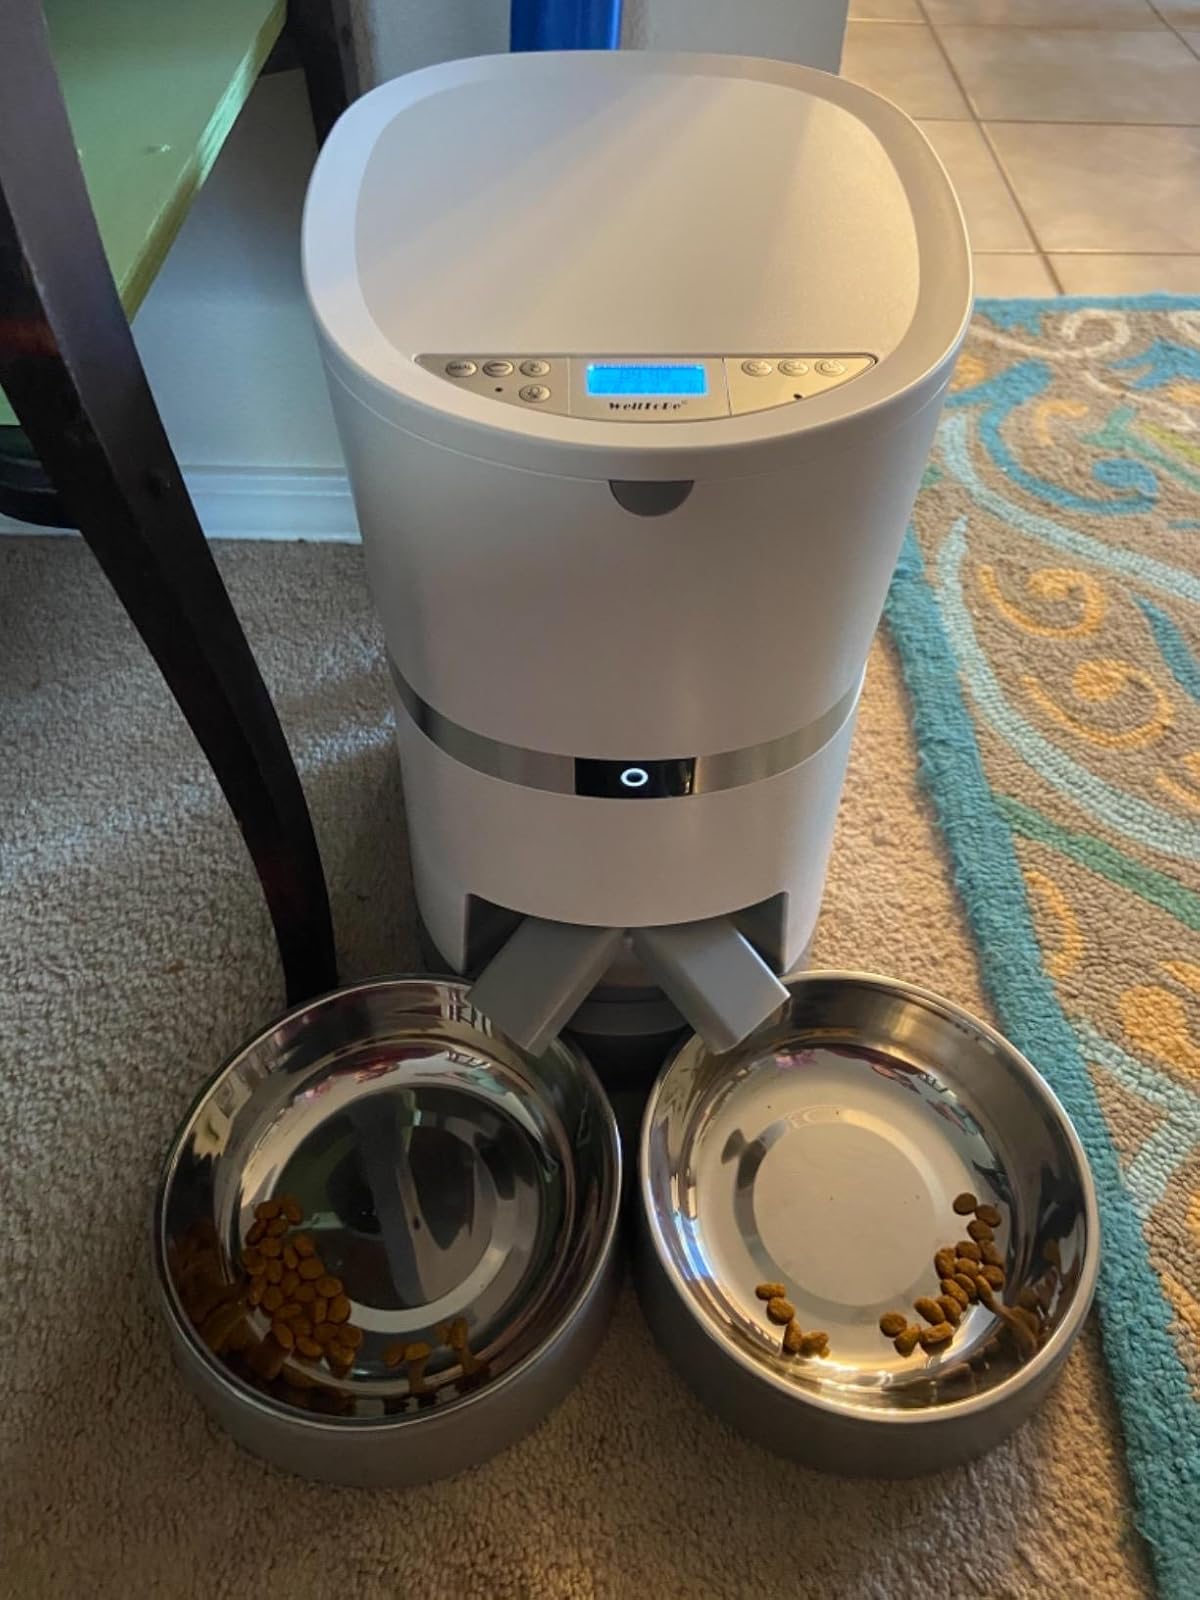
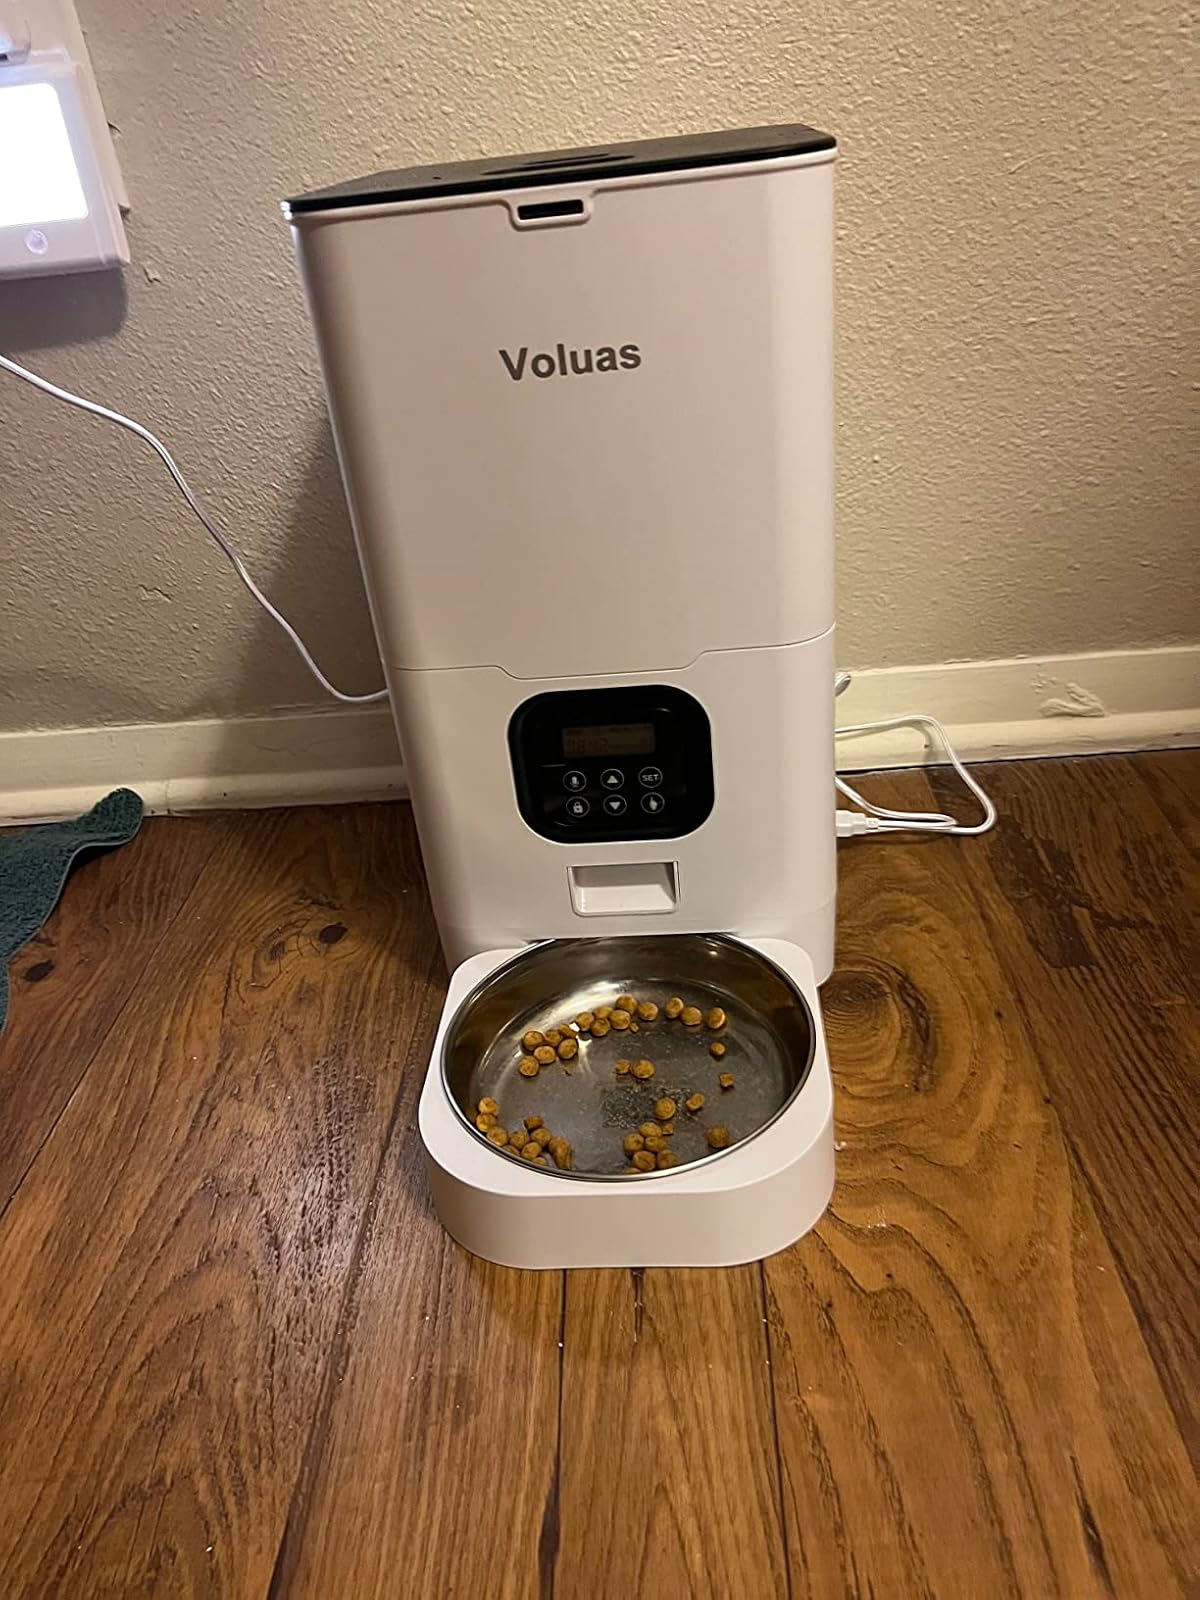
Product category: items_feeder
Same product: no